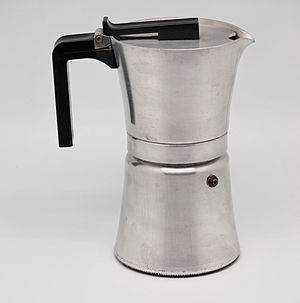
Mokkabrygger
Mokkabrygger
En mokkabrygger er en type af kaffemaskiner, som stilles direkte på en kogeplade. Når vandet i den underste beholder begynder at koge, tvinges det på grund af det dannede overtryk op gennem et rør og videre op gennem et filter, der indeholder fintmalede bønner. Den færdige kaffe opsamles derefter i den øverste beholder.